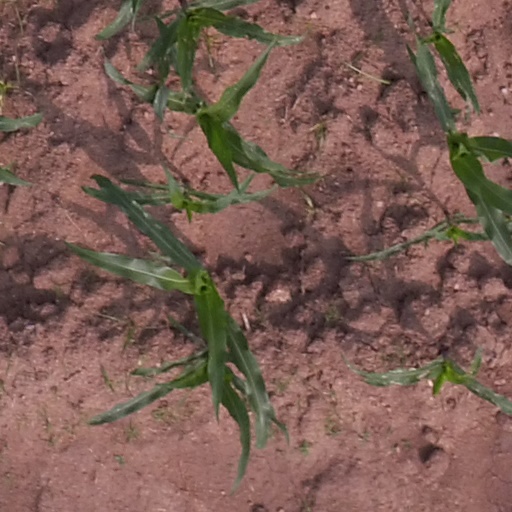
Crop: maize; corn